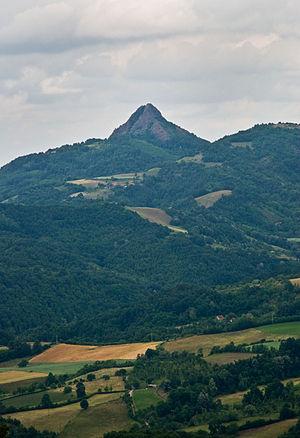
Les monts Rudnik, en serbe cyrillique Рудник, sont un massif montagneux de Serbie centrale situé à environ 100 km au sud de Belgrade, près de la ville de Gornji Milanovac. Son point culminant est le mont Cvijićev vrh qui s'élève à une altitude de 1 132 m.
Mutanj est un village de Serbie situé dans la municipalité de Gornji Milanovac, district de Moravica. Au recensement de 2011, il comptait 46 habitants.